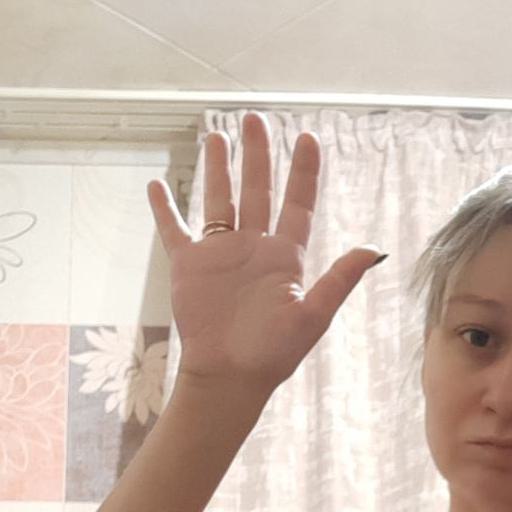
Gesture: palm